Napoleon Museum (Monaco)

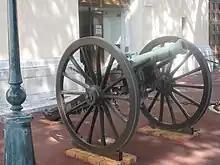
Cannon at the entrance of the museum.

The Napoleon Museum in Monte Carlo, Monaco was a museum of artifacts that once belonged to the French Emperor Napoleon I. The museum, first established in 1968, was located in the Prince of Monaco's palace. In 2014, the museum's collection was auctioned off to raise funding for renovations to the Prince's palace.